Corelli C. W. Simpson

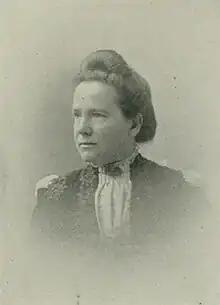
"A Woman of the Century"

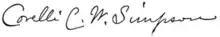
signature

Corelli C. W. Simpson (February 20, 1837 – 1923) was an American poet and cookbook author, who painted many artistic works in oil. In 1864, she opened the first kindergarten in Bangor, Maine.